Island of the Blue Dolphins (film)

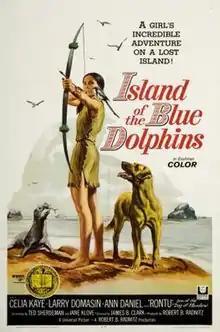
Theatrical release poster

Island of the Blue Dolphins is a 1964 American adventure film directed by James B. Clark and written by Jane Klove and Ted Sherdeman. It is based on the 1960 novel "Island of the Blue Dolphins" by Scott O'Dell. The film stars Celia Kaye, Larry Domasin, Ann Daniel, Carlos Romero, George Kennedy and Hal John Norman. The film was released on July 3, 1964, by Universal Pictures.